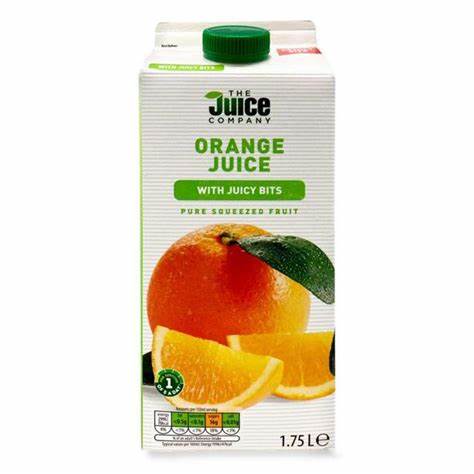
Waste category: cardboard